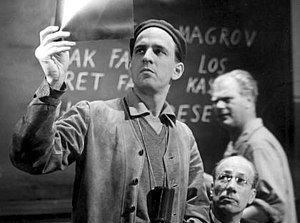
Ved vejs ende
Ved vejs ende er en svensk dramafilm fra 1957, skrevet og instrueret af instruktøren Ingmar Bergman. I hovedrollen medvirker Victor Sjöström og rollen blev Sjöströms sidste. Udover Sjöström medvirker blandt andet Bibi Andersson, Ingrid Thulin, Gunnar Björnstrand og Max von Sydow i filmen.